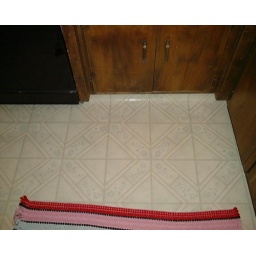
019 floor in front of sink crooked